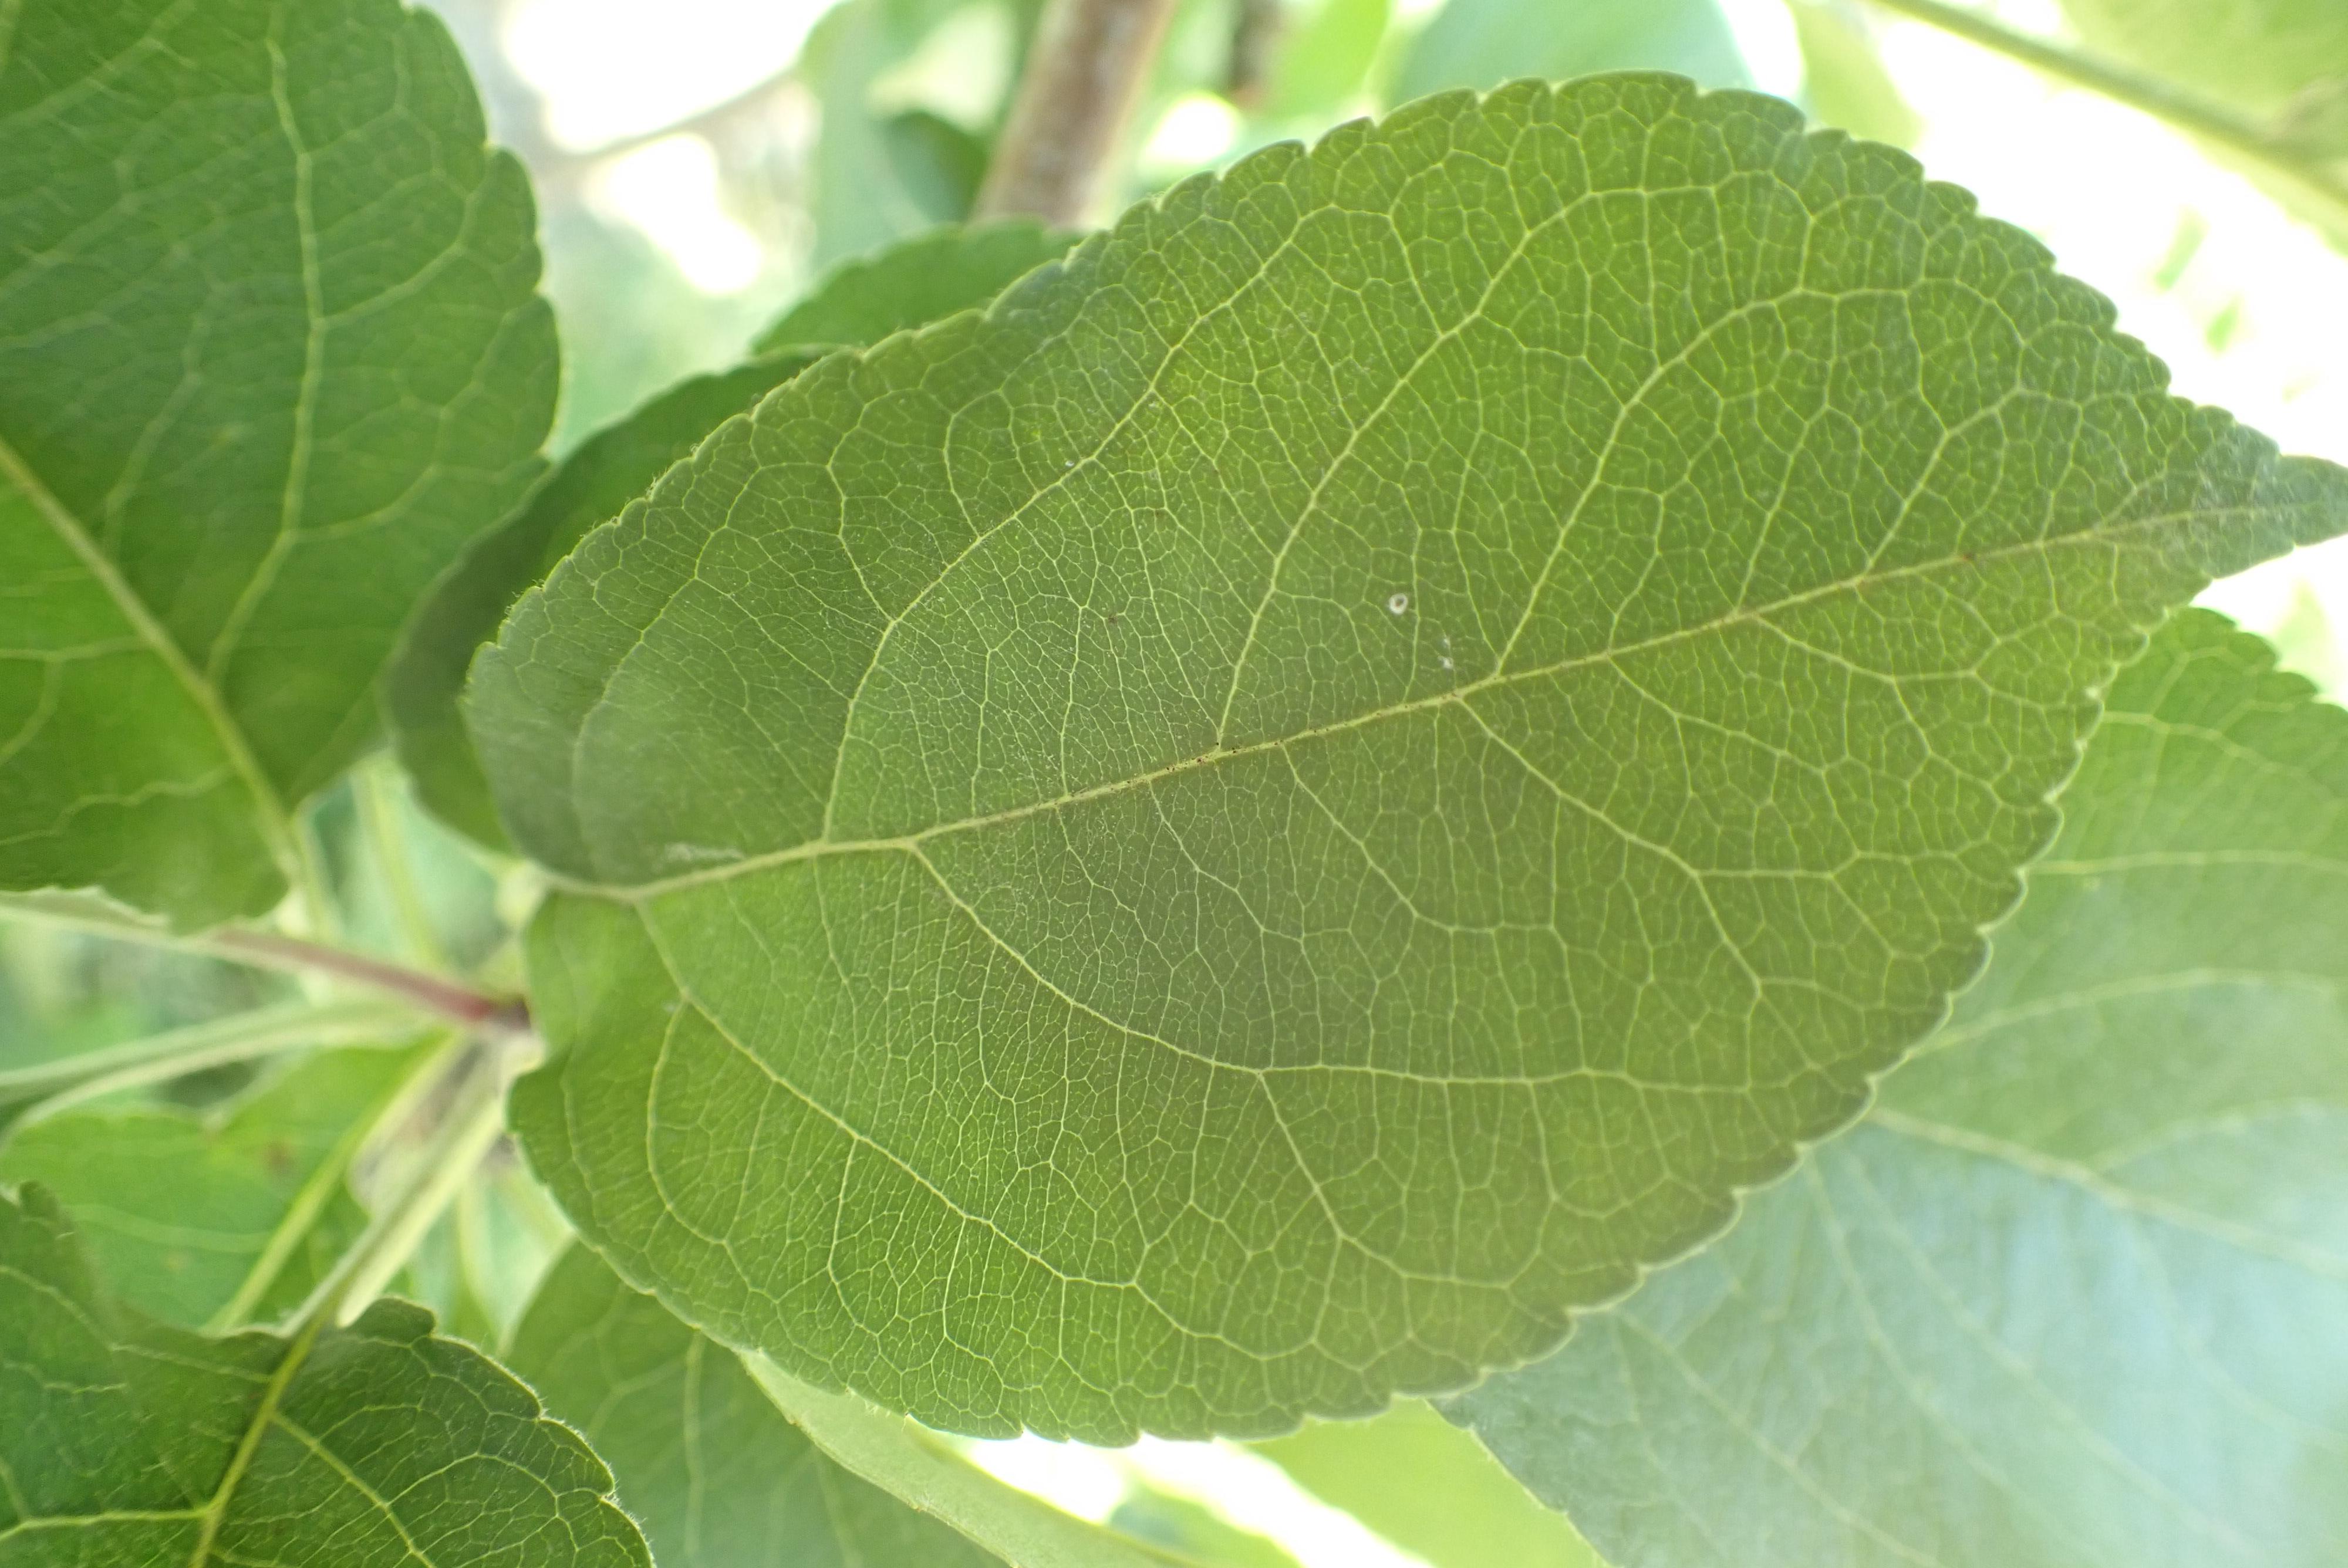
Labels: healthy